Say You'll Be There

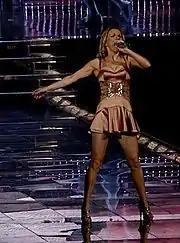
Geri Halliwell performing the song at the Air Canada Centre in Toronto, Canada, during the Return of the Spice Girls tour.

"Say You'll Be There" was released in the UK once the popularity of "Wannabe" began to fade. The high anticipation for their second single assured its commercial success. A week before the release, reports gave the single advanced sales of 334,000 copies—the highest Virgin Records had ever recorded for a single, while the song entered the top ten of the UK Airplay Chart. It debuted on the UK Singles Chart at number one, selling 349,000 copies. It was the group's first single to debut at number one, staying at the top position for two weeks, 12 weeks inside the top 40, and 17 weeks inside the top 75. By the end of October 1996, the single had sold 750,000 copies, receiving a double platinum certification from the British Phonographic Industry (BPI) for sales and streams exceeding 1,200,000 units in the UK as of June 2023.